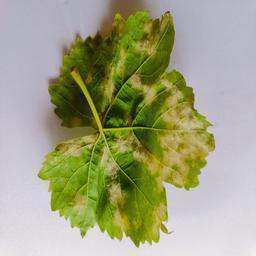
Label: Downy Mildew